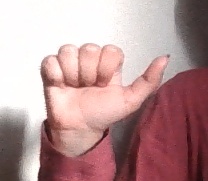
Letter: dhad